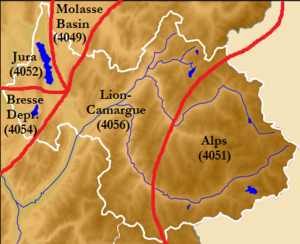
Carte des «
La géographie de la Savoie correspond à l'étude et la description du territoire du département français de la Savoie, situé dans la région Auvergne-Rhône-Alpes.
Le département de la Savoie est un département français de la région Auvergne-Rhône-Alpes, dont le chef-lieu est la ville de Chambéry. Ses habitants sont connus sous le nom de Savoyards. L'Insee et La Poste lui attribuent le code 73.